Answer in natural language. Considering the relative positions, where is high-quality precision-crafted baseball bat with respect to Window? Choose between the following options: left or right
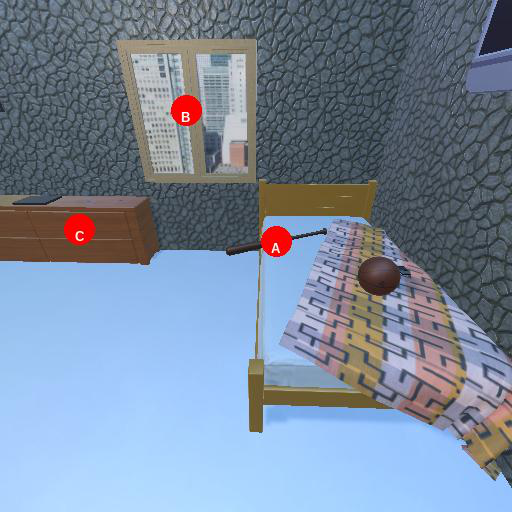
<answer>right</answer>